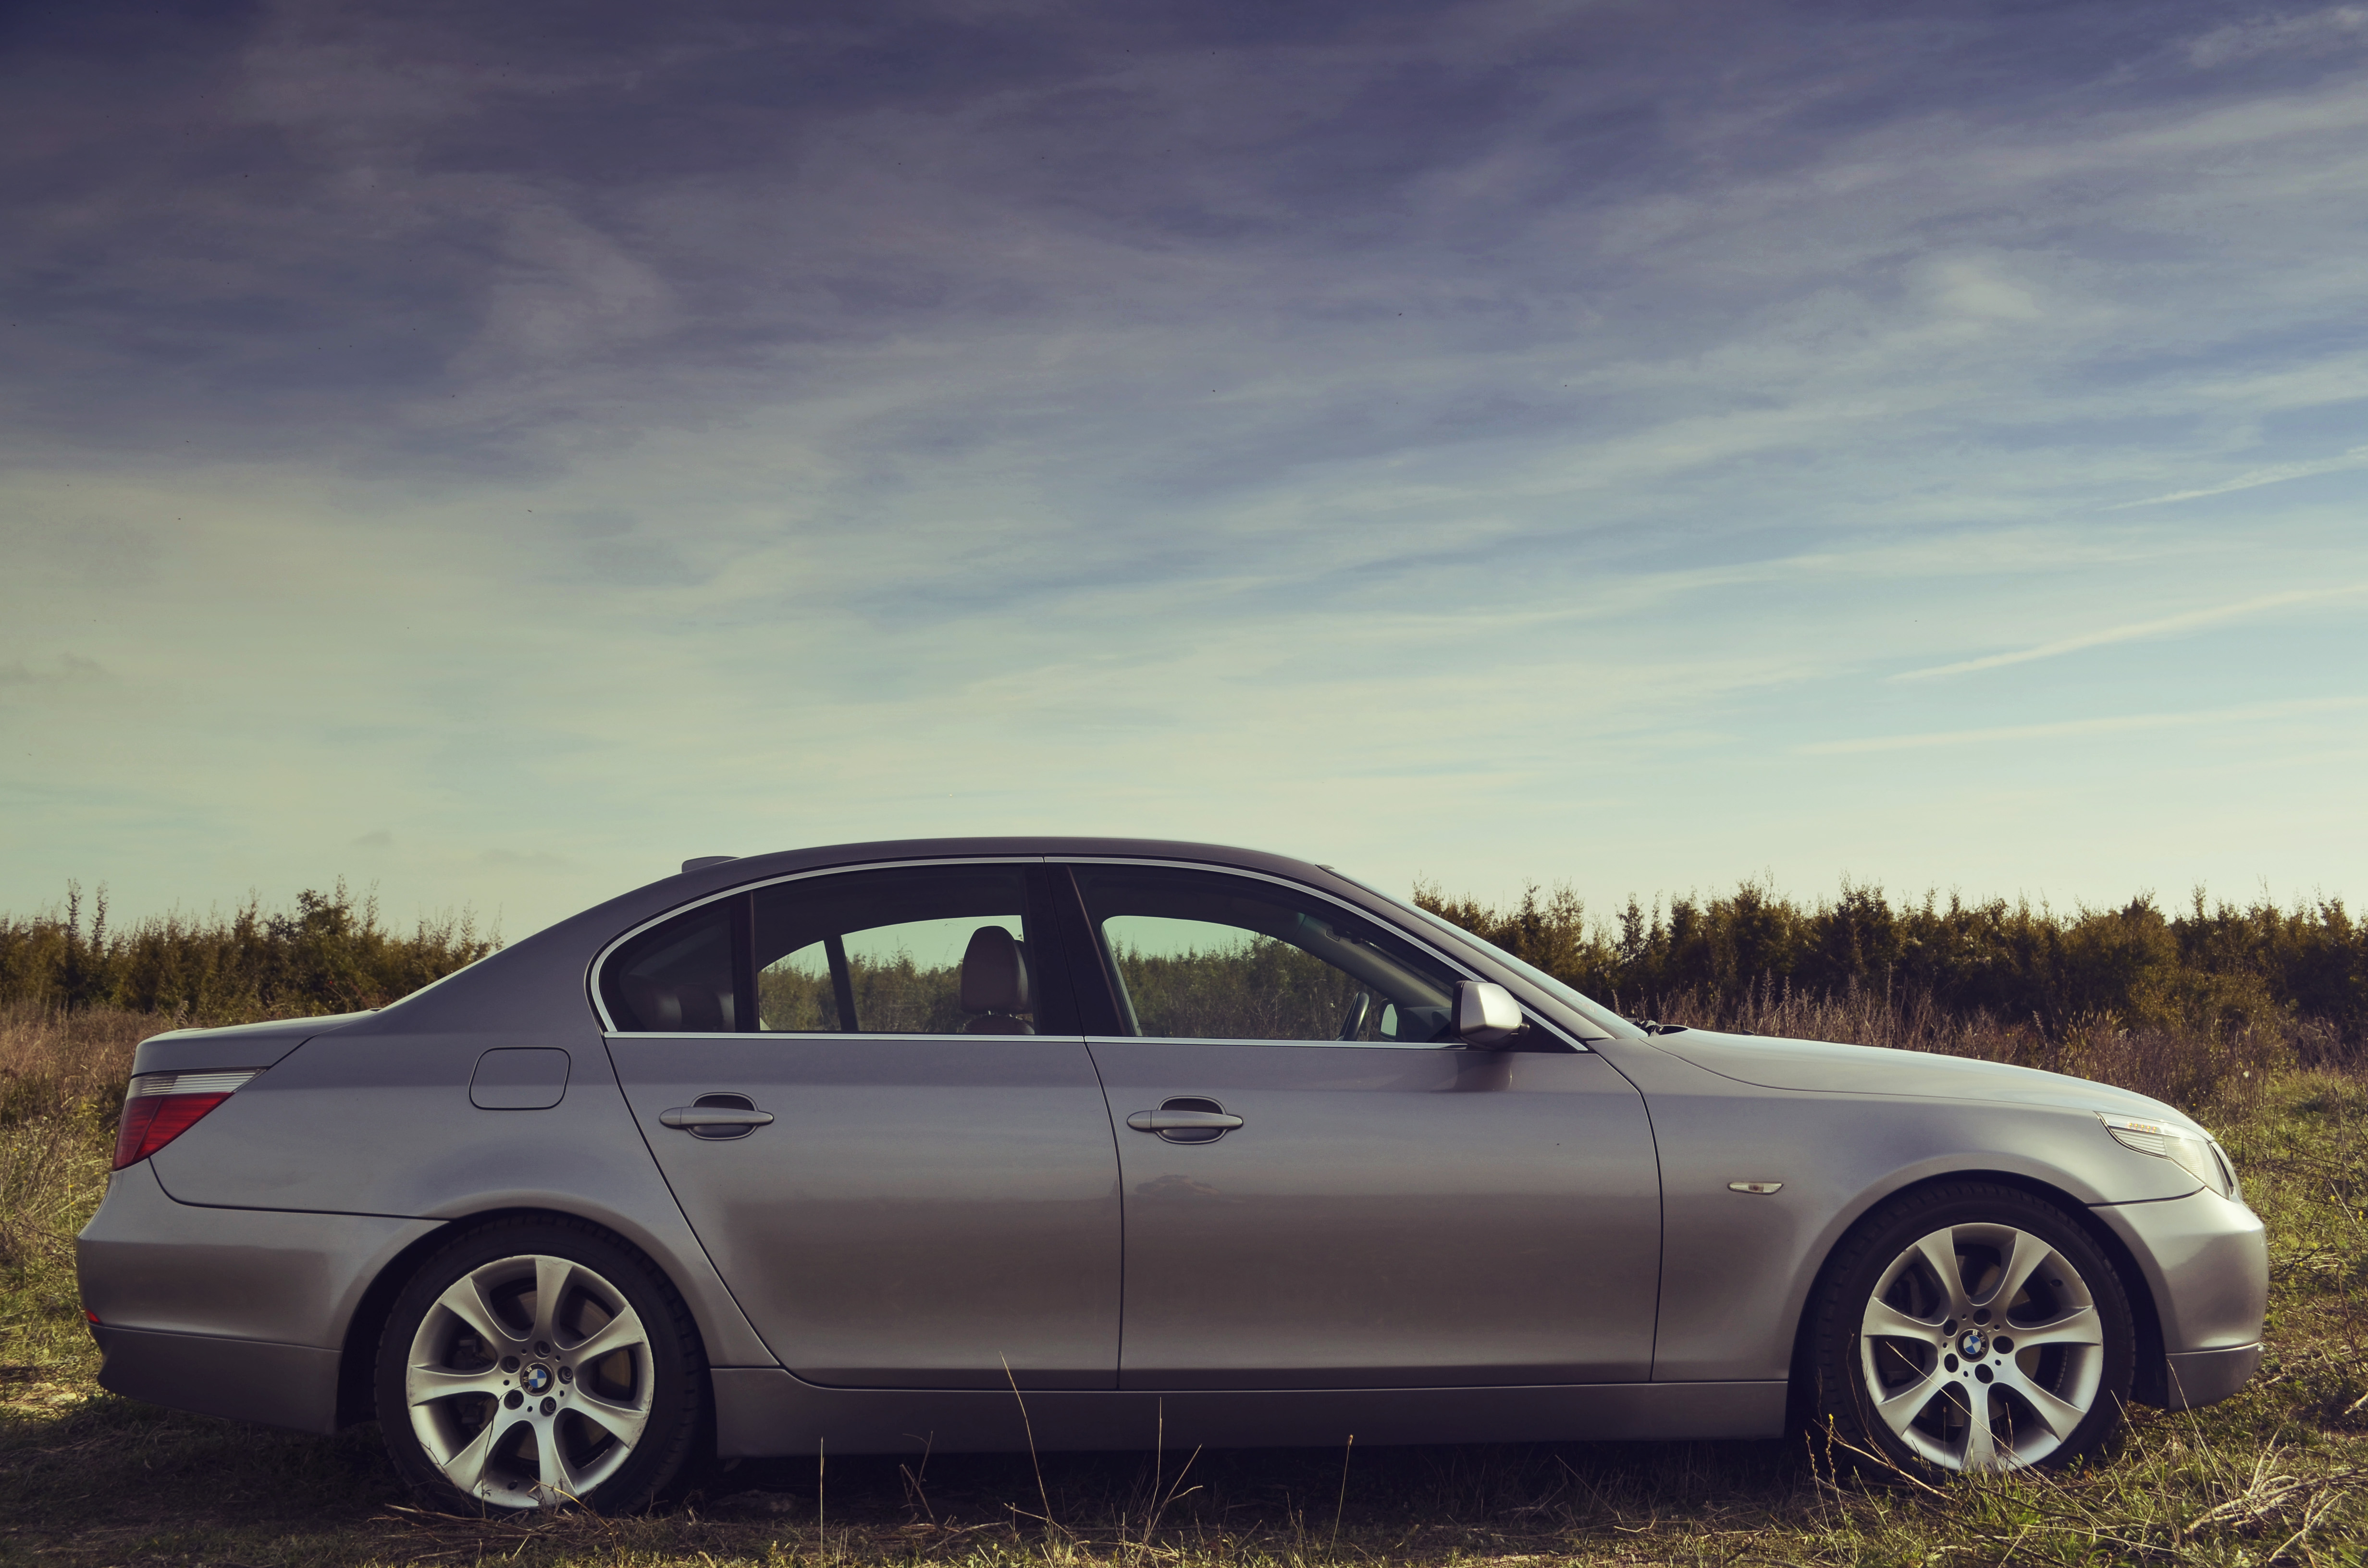
grass, car, wheel, automobile, vehicle, automotive, sports car, rim, sedan, bmw, land vehicle, automobile make, automotive exterior, automotive design, luxury vehicle, executive car, sports sedan, personal luxury car, bmw 5 series, public domain images